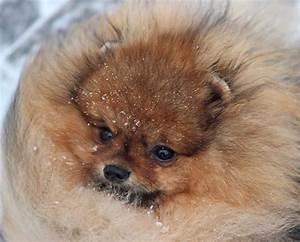
dog